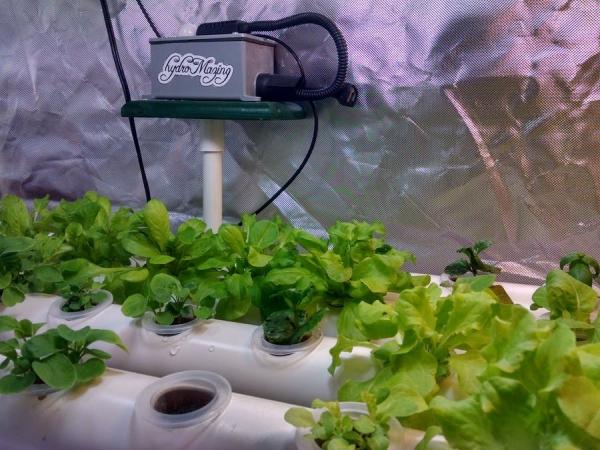
Majani ya saladi yanamea vizuri ndani ya chafu yakitumia mfumo wa kisasa ya kilimo cha hidroponiki. Mabomba meupe yanaonekana yakipeleka virutubisho.